Gun Frontier (video game)

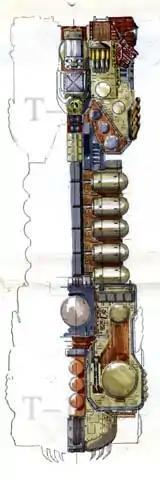
Most of the enemies and bosses were hand-drawn sketches created by Senba before being transposed to pixel art graphics by Nagai.

The creation of "Gun Frontier" was helmed by Takatsuna Senba, a former anime animator whose previous game development works at Taito included "Battle Shark", "Darius II" and "Master of Weapon", becoming his first original project under the role of both designer and producer. Deeming it as an "important mission" for him, Senba initially presented a game design document of more than 200 pages that took a month to prepare in order to get the project approved, but the executives at Taito rejected the proposal several times before it was eventually approved but with a lower budget than when it was originally pitched to the company. Despite the low budget the project would be approved with, Senba and his team were tasked on creating a shoot 'em up game that featured a level of quality akin to an in-house project but with a budget that would have been taken to outsource it under a deadline, which could potentially laid the groundwork for future shoot 'em ups from Taito if the team were capable of performing such task, in addition to being one of the many titles made to promote the then-newly released Taito F2 System arcade hardware.